Varpa

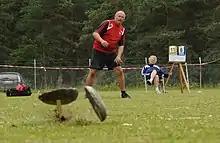
Varpa, Stånga Games, Gotland.

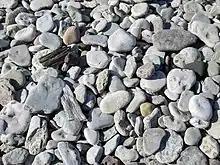
Flat limestones from Gotland's beaches, tumbled and rounded by the sea are the original varpa stones used in the game

Varpa is an outdoor game of physical skill that allegedly dates back to the Viking Age and survived in Gotland. It is similar to boules and horseshoes but is played with a flat and heavy object called a "varpa" instead of balls. Varpas used to be well-shaped stones, but nowadays, aluminium is more popular. A varpa can weigh between . The object of the game is to throw the varpa as close to a stick as possible. The stick is away for women and away for men. The game can be played individually or in teams.